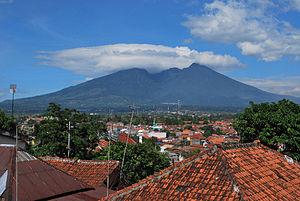
L’accident du Sukhoi Superjet 100 sur le mont Salak, en Indonésie, est une catastrophe aérienne survenue le 9 mai 2012, lors de laquelle un avion de type SSJ-100 a disparu au cours d'un vol de démonstration au départ de l'aéroport de Jakarta Halim Perdanakusuma. Le 10 mai, l'épave a été repérée dans une falaise du Salak, un volcan de la province de Java occidental. Compte tenu de la zone de débris étendue, les sauveteurs ont conclu que l'avion avait heurté de plein fouet la montagne et qu'il n'y avait « aucune chance de trouver des survivants ».
Le Salak, aussi appelé Satak, est un volcan d'Indonésie situé dans l'Ouest de Java. Peu actif, il présente une activité fumerollienne.